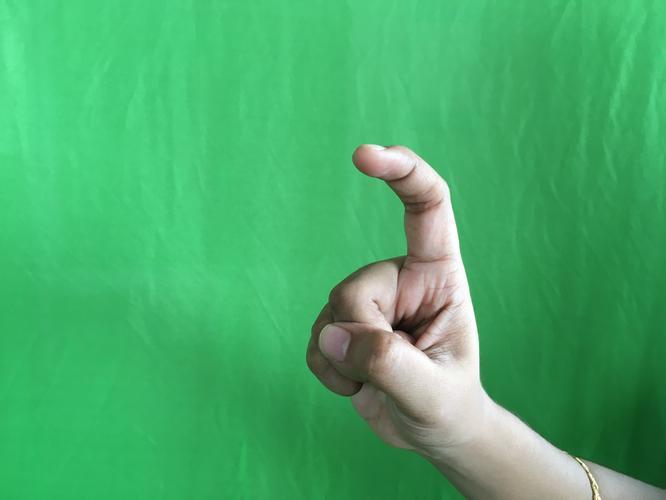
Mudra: Tamarachudam
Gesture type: single_hand